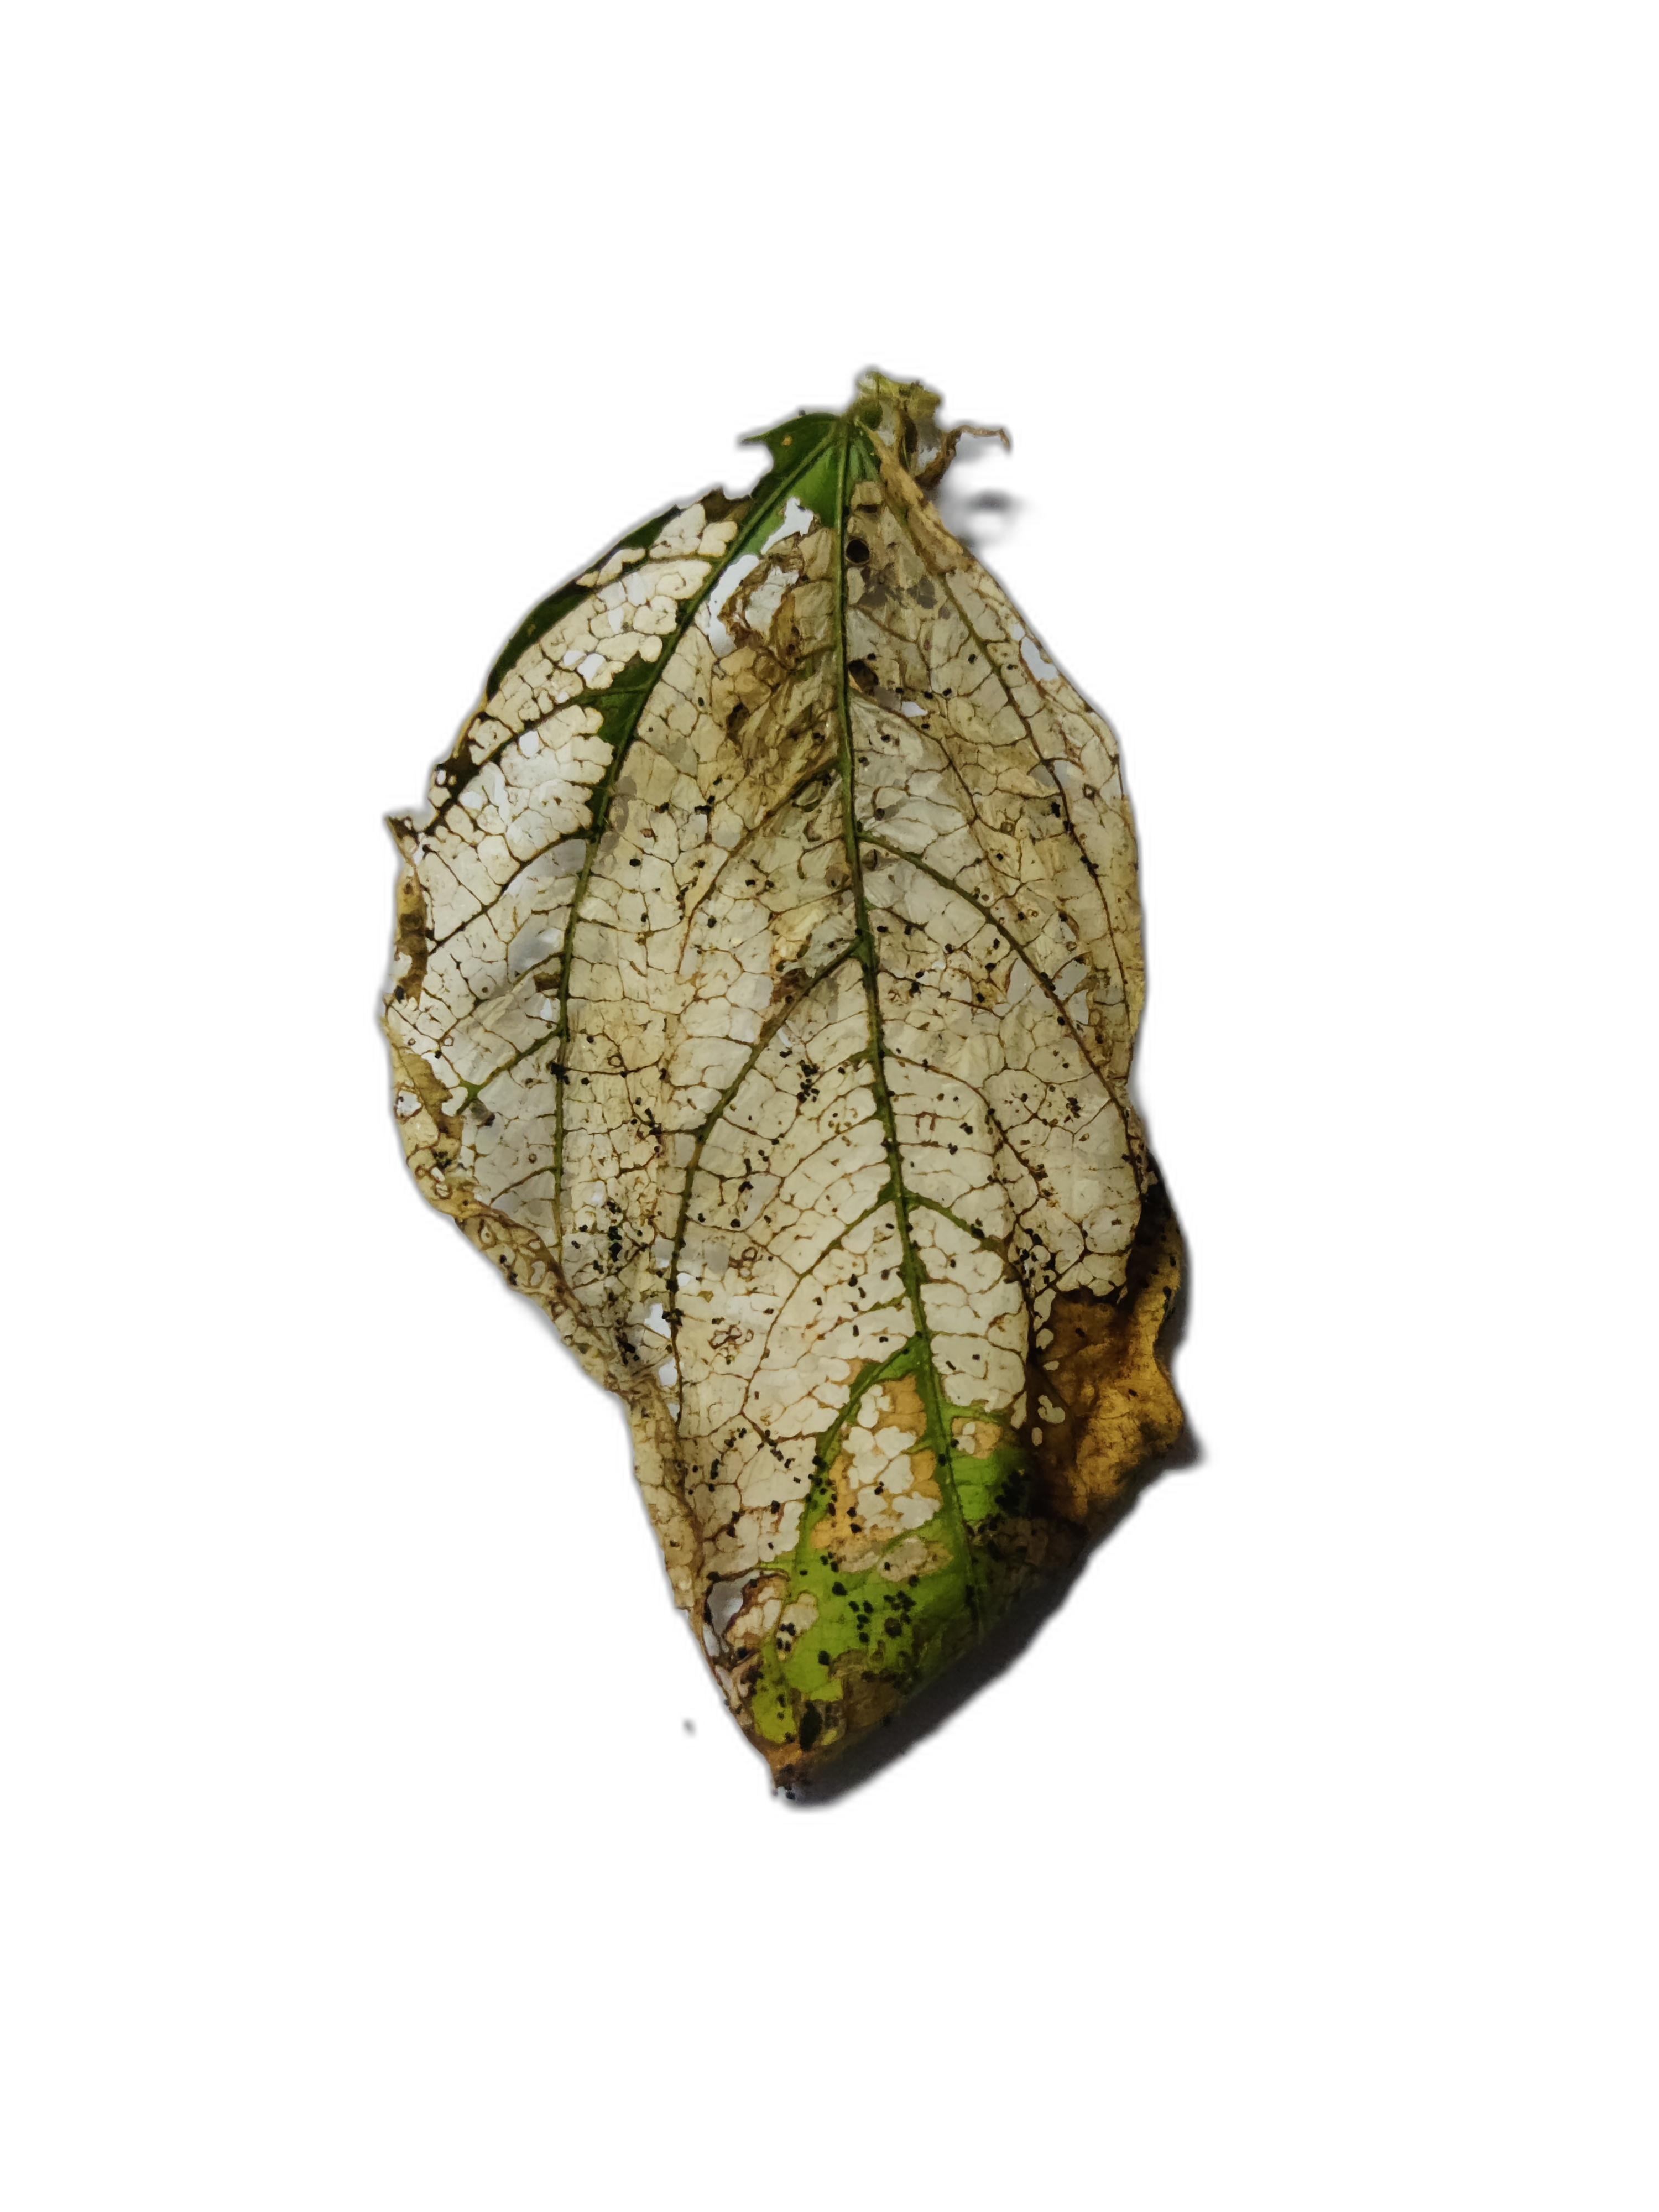
Label: Insect